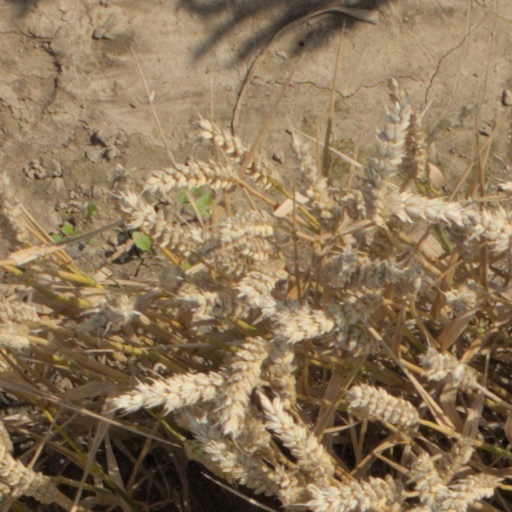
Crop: wheat